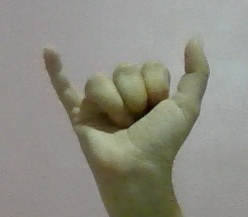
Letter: ya